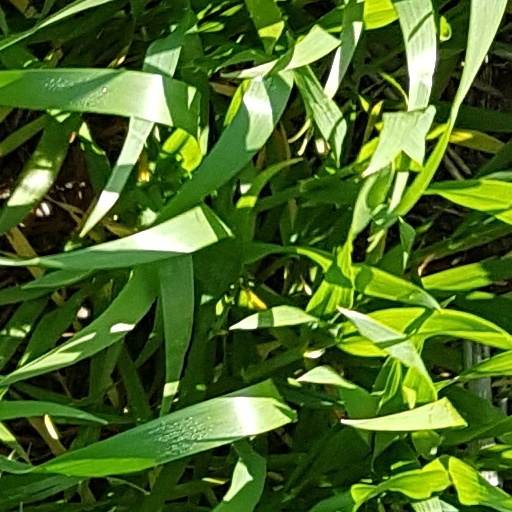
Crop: wheat